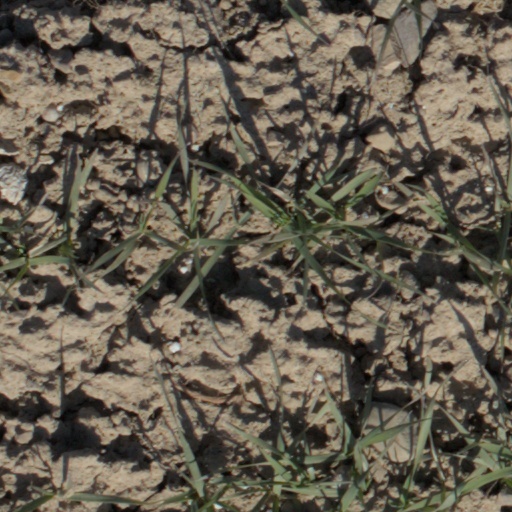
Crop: wheat